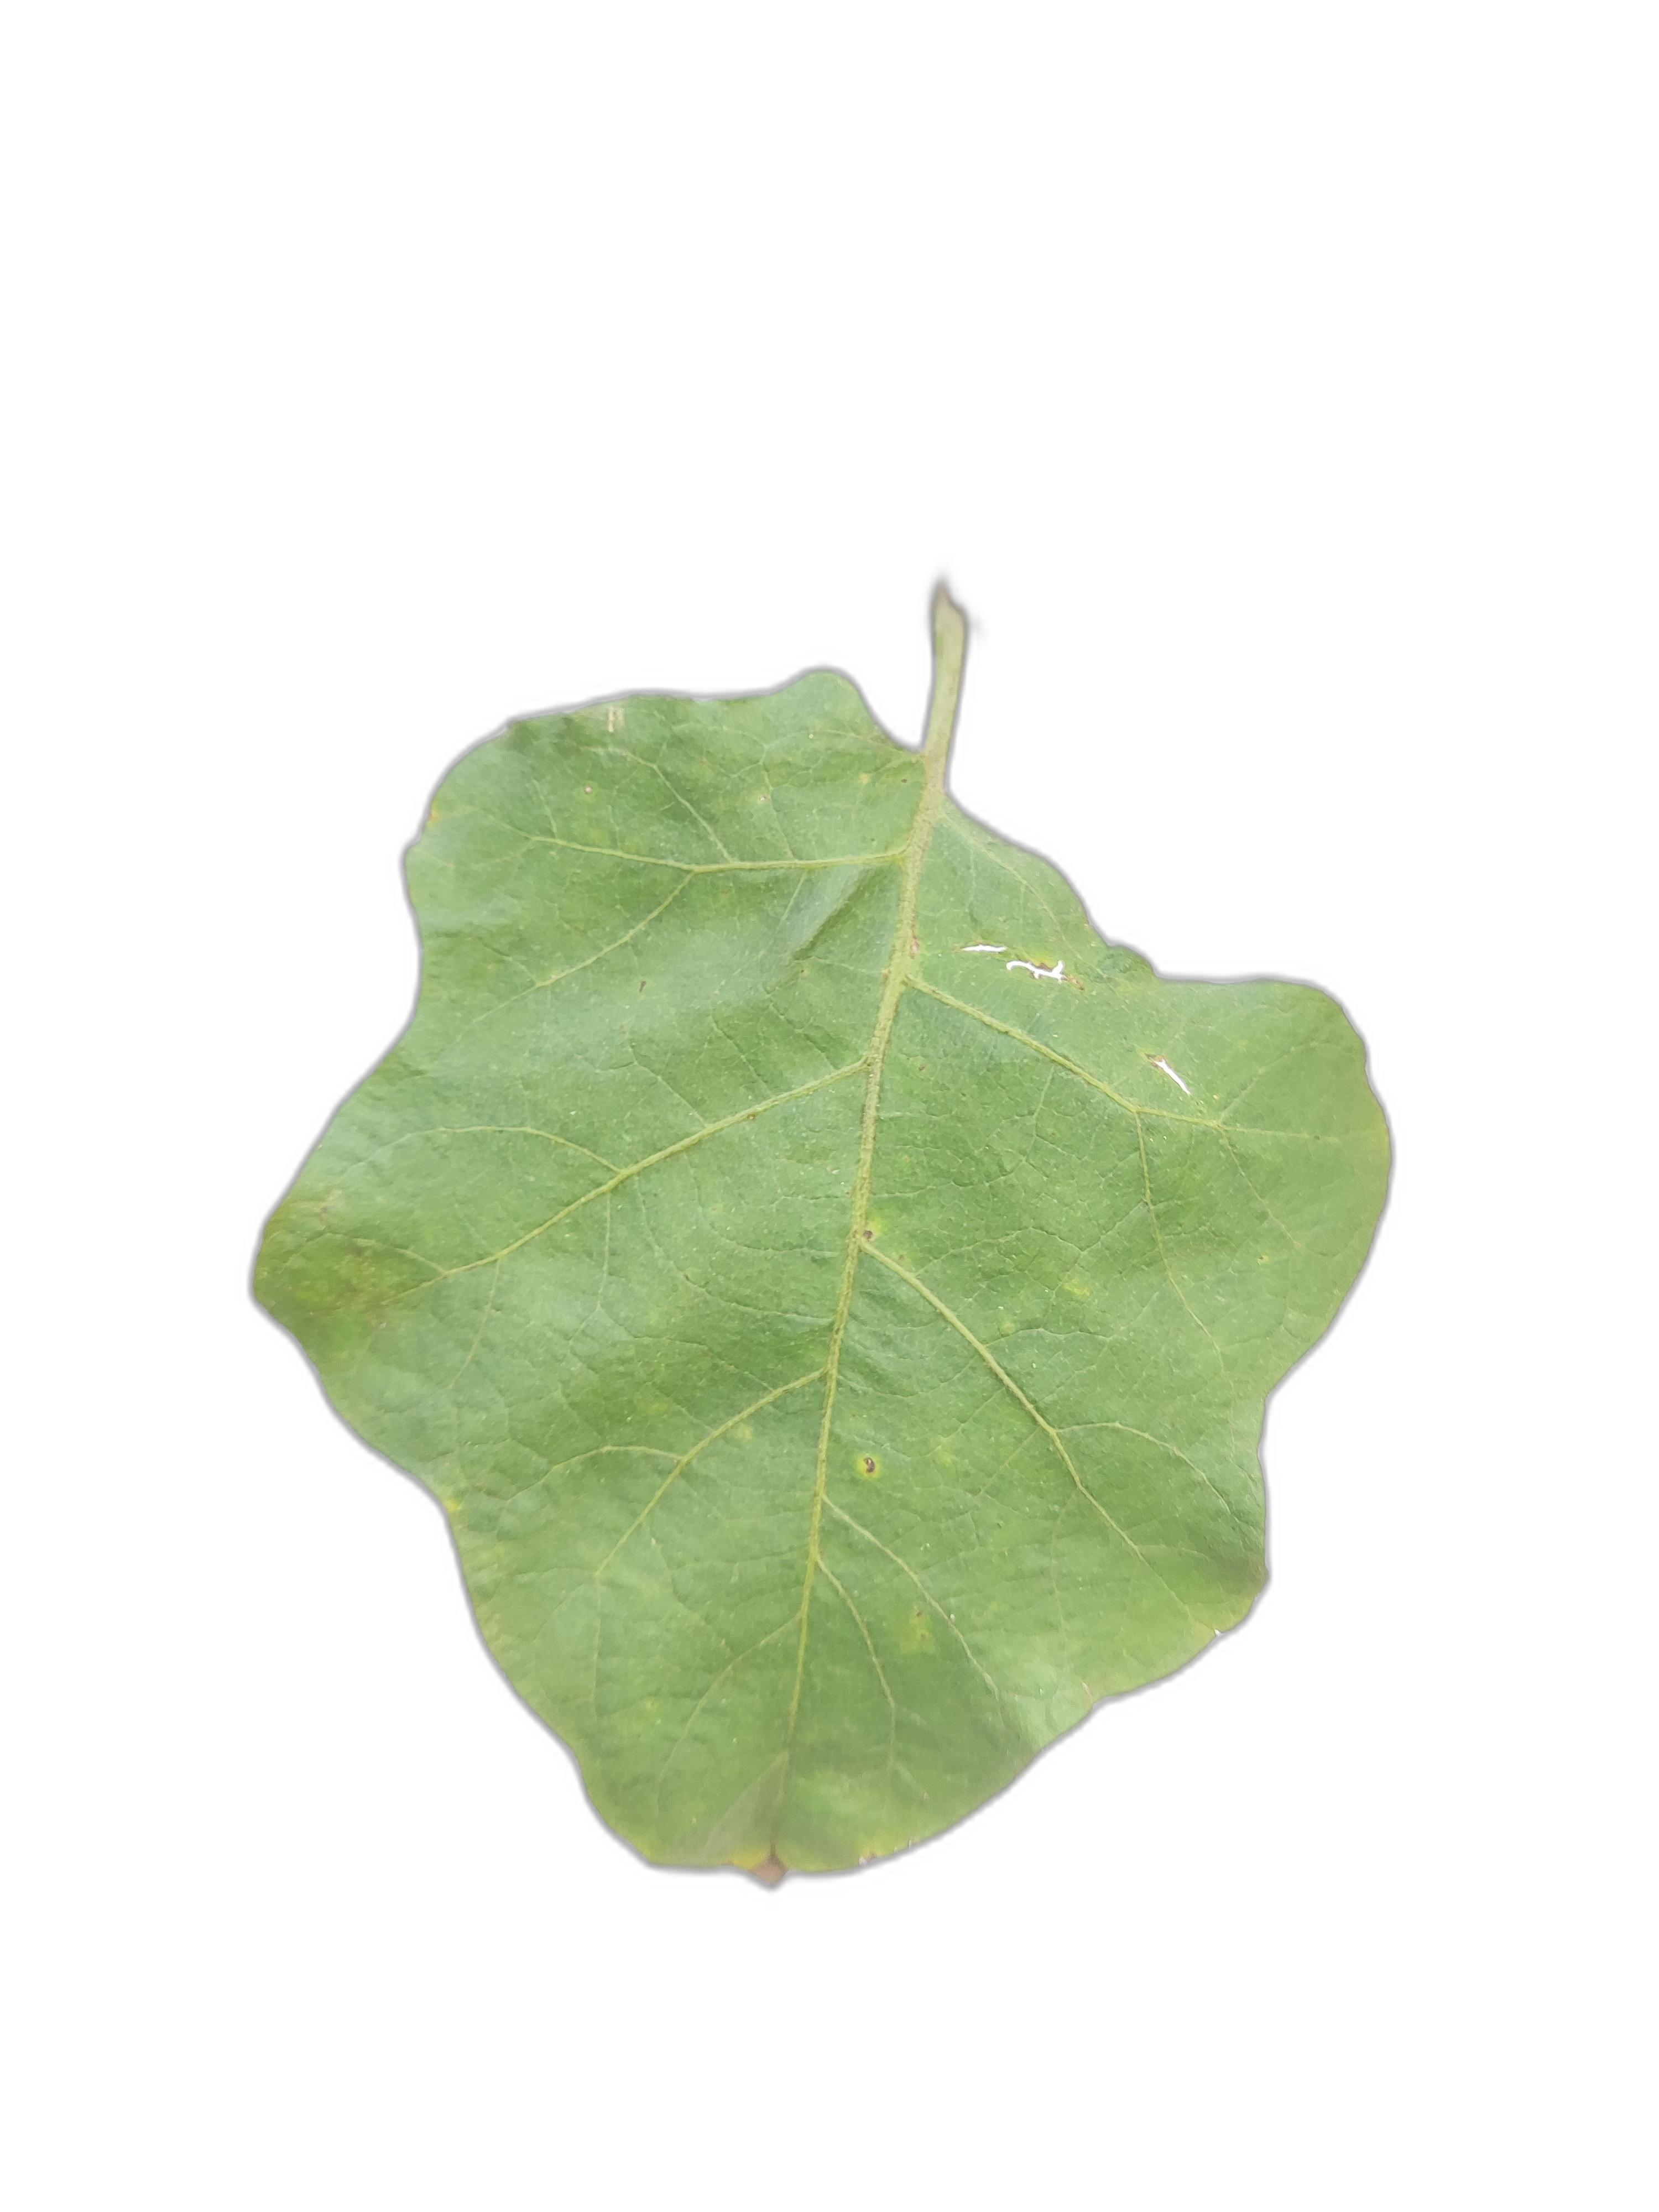
Label: Healthy Leaf